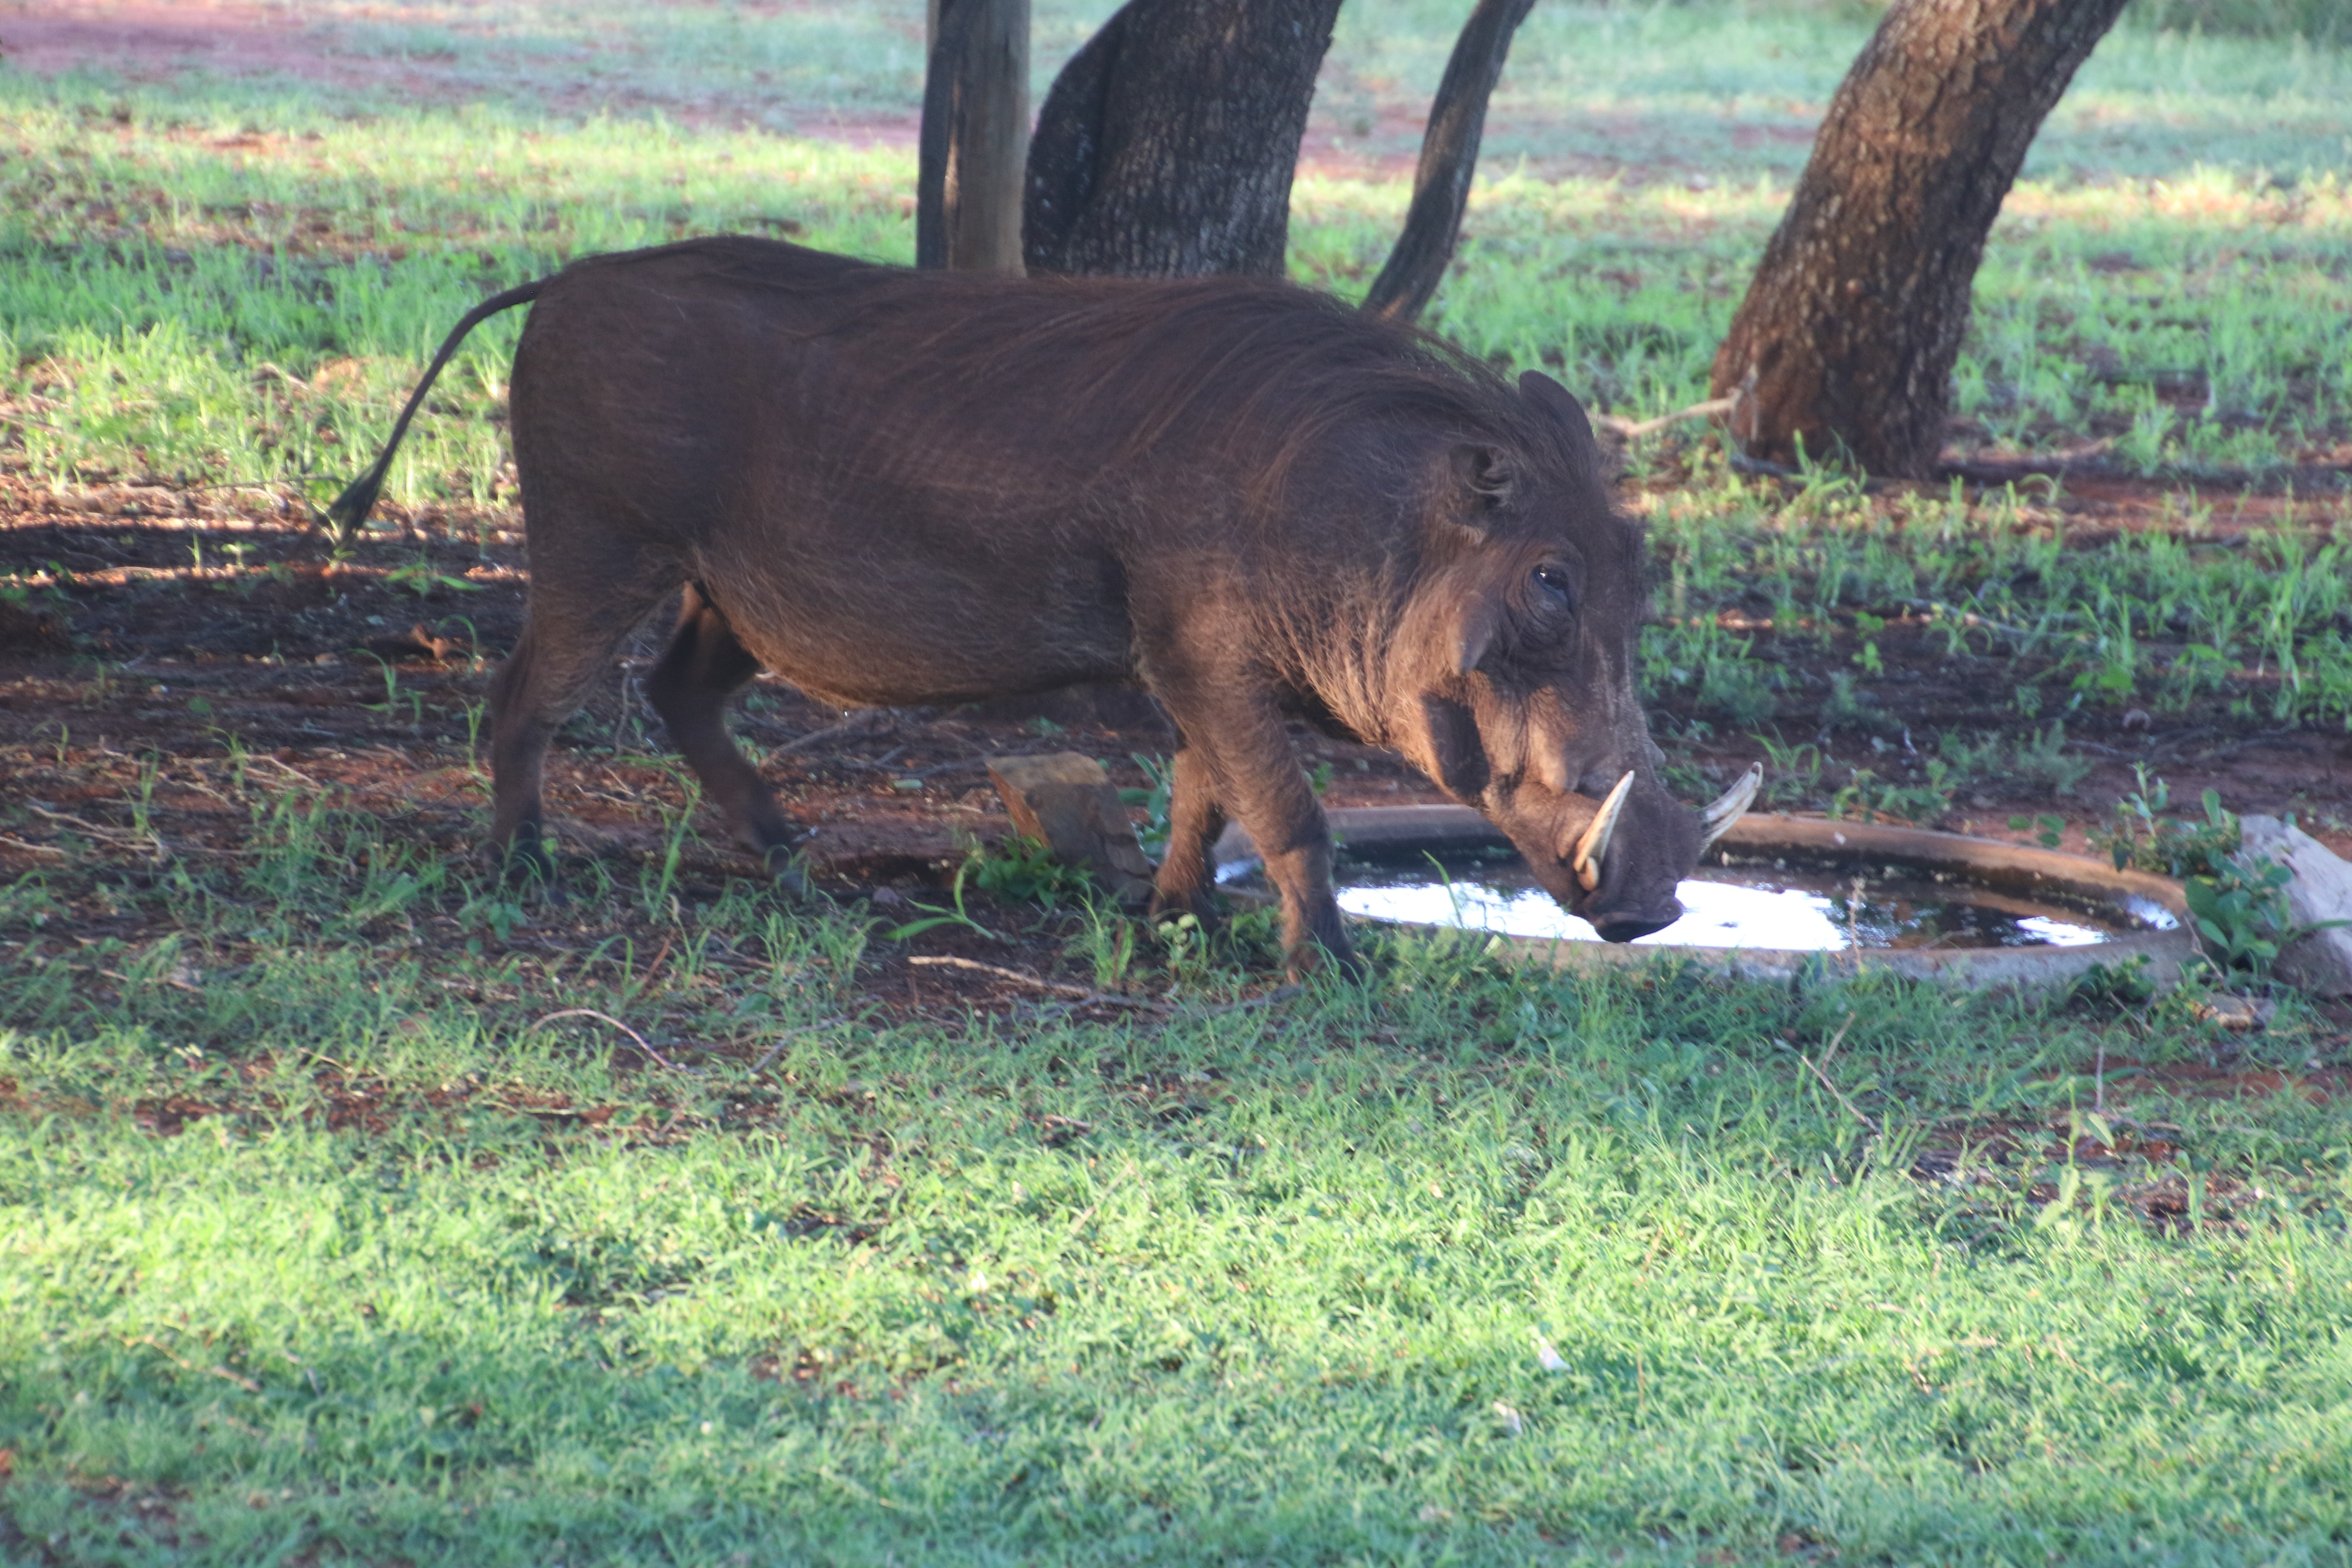
vertebrate, mammal, terrestrial animal, wildlife, pasture, warthog, grass, livestock, grazing, safari